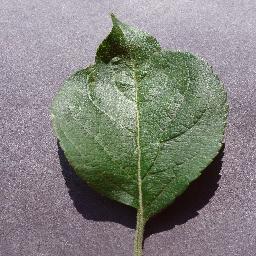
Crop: apple
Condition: healthy